SS Normandie

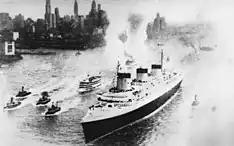
The maiden voyage of SS "Normandie"

"Normandie"s first-class dining hall was the largest room afloat. At , it was longer than the Hall of Mirrors at the Palace of Versailles, wide, and high. Passengers entered through doors adorned with bronze medallions by artist Raymond Subes. The room could seat 700 at 157 tables, with "Normandie" serving as a floating promotion for the most sophisticated French cuisine of the period. As no natural light could enter it was illuminated by twelve tall pillars of Lalique glass flanked by 38 matching columns along the walls. These, with chandeliers hung at each end of the room, earned the "Normandie" the nickname "Ship of Light" (similar to Paris as the "City of Light").